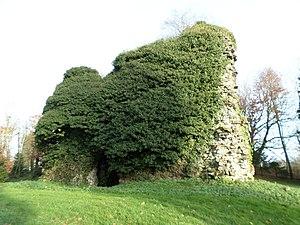
Tour féodale dite ""Sarrasine"". Beaufort (Nord)"
Cet article recense une partie des monuments historiques du Nord, en France.
Beaufort est une commune française située dans le département du Nord, en région Hauts-de-France.